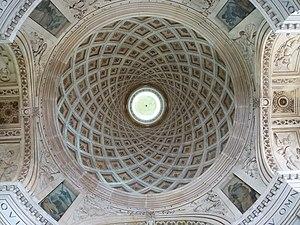
Château d'Anet - Anet - Eure-et-Loir - France - Mérimée PA00096955 This building is classé au titre des Monuments Historiques. It is indexed in the Base Mérimée, a database of architectural heritage maintained by the French Ministry of Culture,